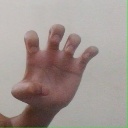
अक्षर: झ